Tekuder

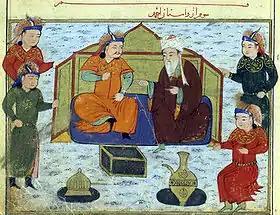
Tekuder and Shams al-Din Juvayni.

As Arghun's dissatisfaction grew, he left for Khorasan in spring to gain the allegiance of minor nobles and amirs. Tekuder on the other hand began to be suspicious of his half-brother Qonqurtai and Arghun's potential alliance. Qonqurtai was accused of conspiracy and was arrested by Tekuder's son-in-law, Alinaq Noyan - the viceroy of Georgia - on 17 January 1284, and was executed the next day. An army contingent was sent to Jazira, from where Gaykhatu and Baydu fled to Khorasan, to Arghun's encampment while several emirs such as Taghachar and Doladai were arrested.